Topical fluoride

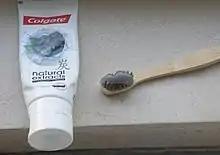
Fluoride-containing toothpaste added with abrasives

The daily use of fluoride-containing toothpaste is recognized as the key factor contributing to the global reduction in dental caries over recent decades. Fluoride-containing toothpaste can be classified into two types, namely low-fluoride and high-fluoride toothpaste. Low-fluoride toothpaste, depending on brand, generally contains 0.22% to 0.31% fluoride. These fluorides are often manufactured in the form of sodium fluoride, stannous fluoride, or sodium monofluorophosphate (MFP). High-fluoride toothpaste typically contains 1.1% sodium fluoride, namely four times more concentrated than low-fluoride toothpaste. People using high-fluoride toothpaste should avoid eating or rinsing their mouth for at least 30 minutes after treatment for maximal therapeutic effect. Some fluoride-containing toothpaste incorporates extra chemical ingredients for additional purposes. For instance, calcium carbonate and magnesium carbonate are added as abrasives to remove dental plaque on teeth, while strontium chloride and potassium nitrate are added as anti-sensitive agents for individuals who have teeth sensitivity.